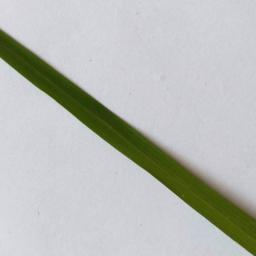
Label: Rice___Healthy